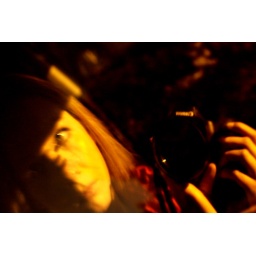
reflection in the car window